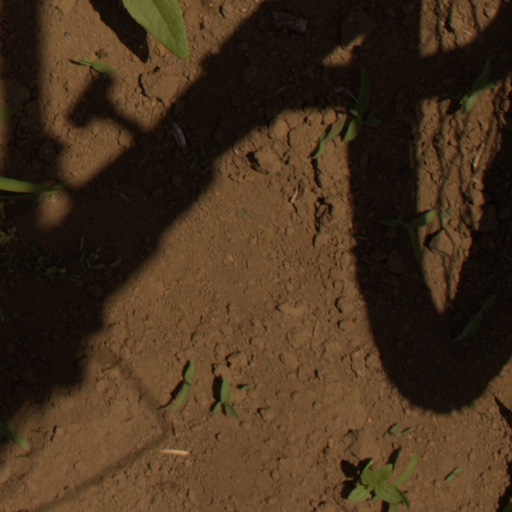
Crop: Jerusalem artichoke